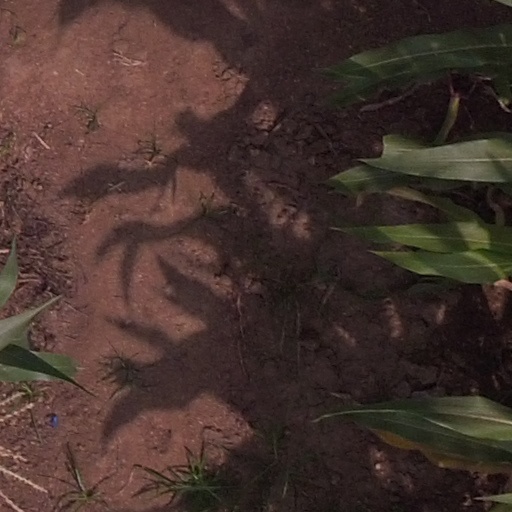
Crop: maize; corn